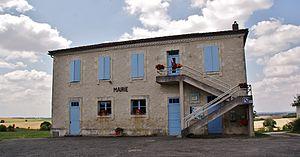
La Mairie
Gaudonville est une commune française située dans le département du Gers en région Occitanie.